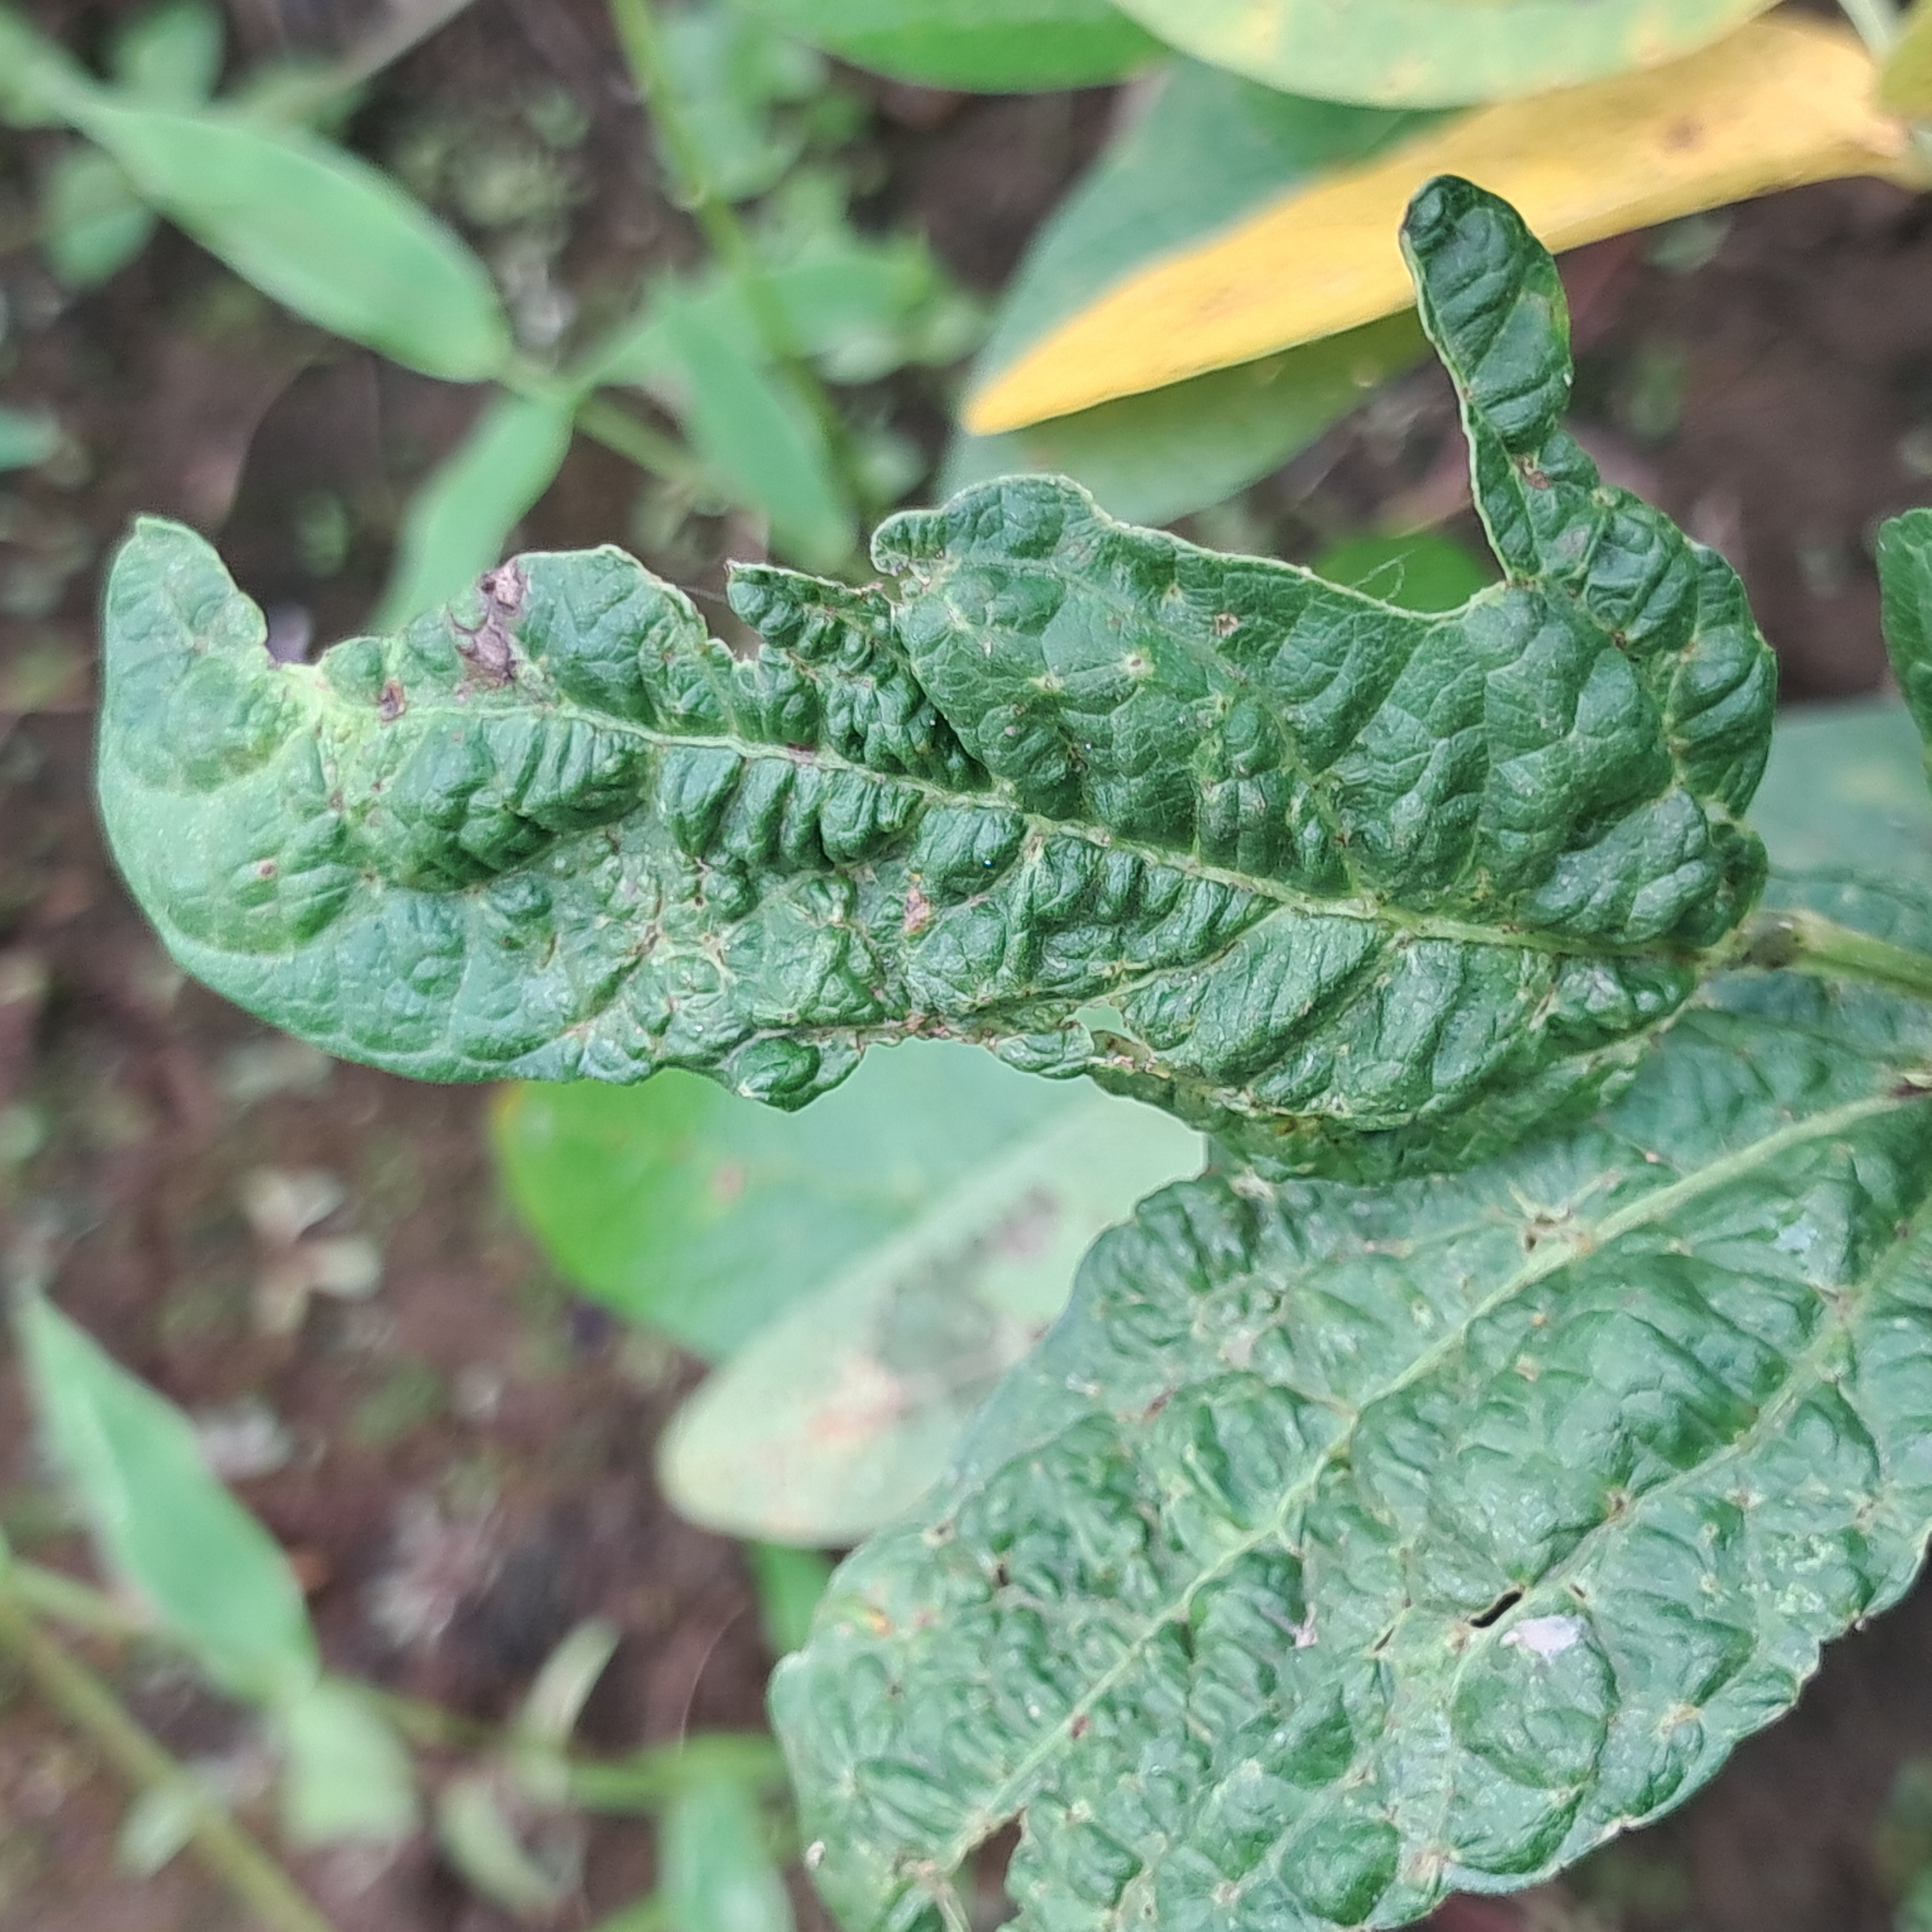
Label: Mosaic